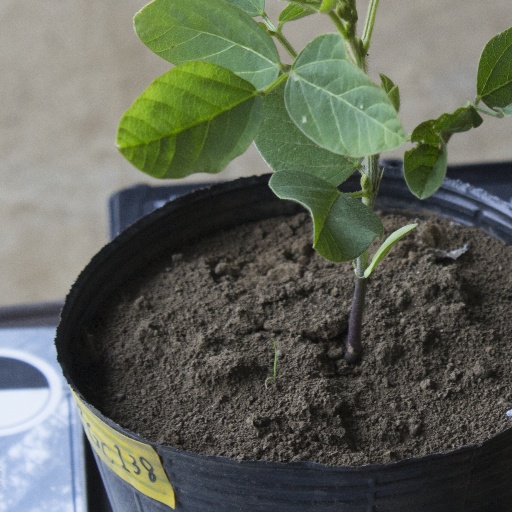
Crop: soybean